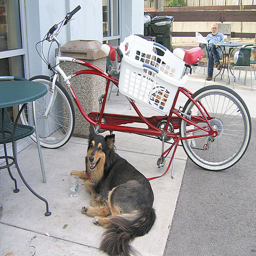
A parked two person bike is equipped with a laundry basket.
A dog laying next to a red two seat bicycle
A dog sitting next to a double seated red bicycle.
a dog lying on the ground next to a red bicycle with a laundry basket attached.
This is an image of a dog and a double bicycle.